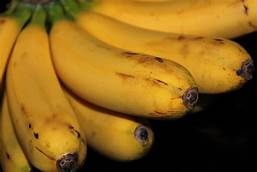
Label: banana